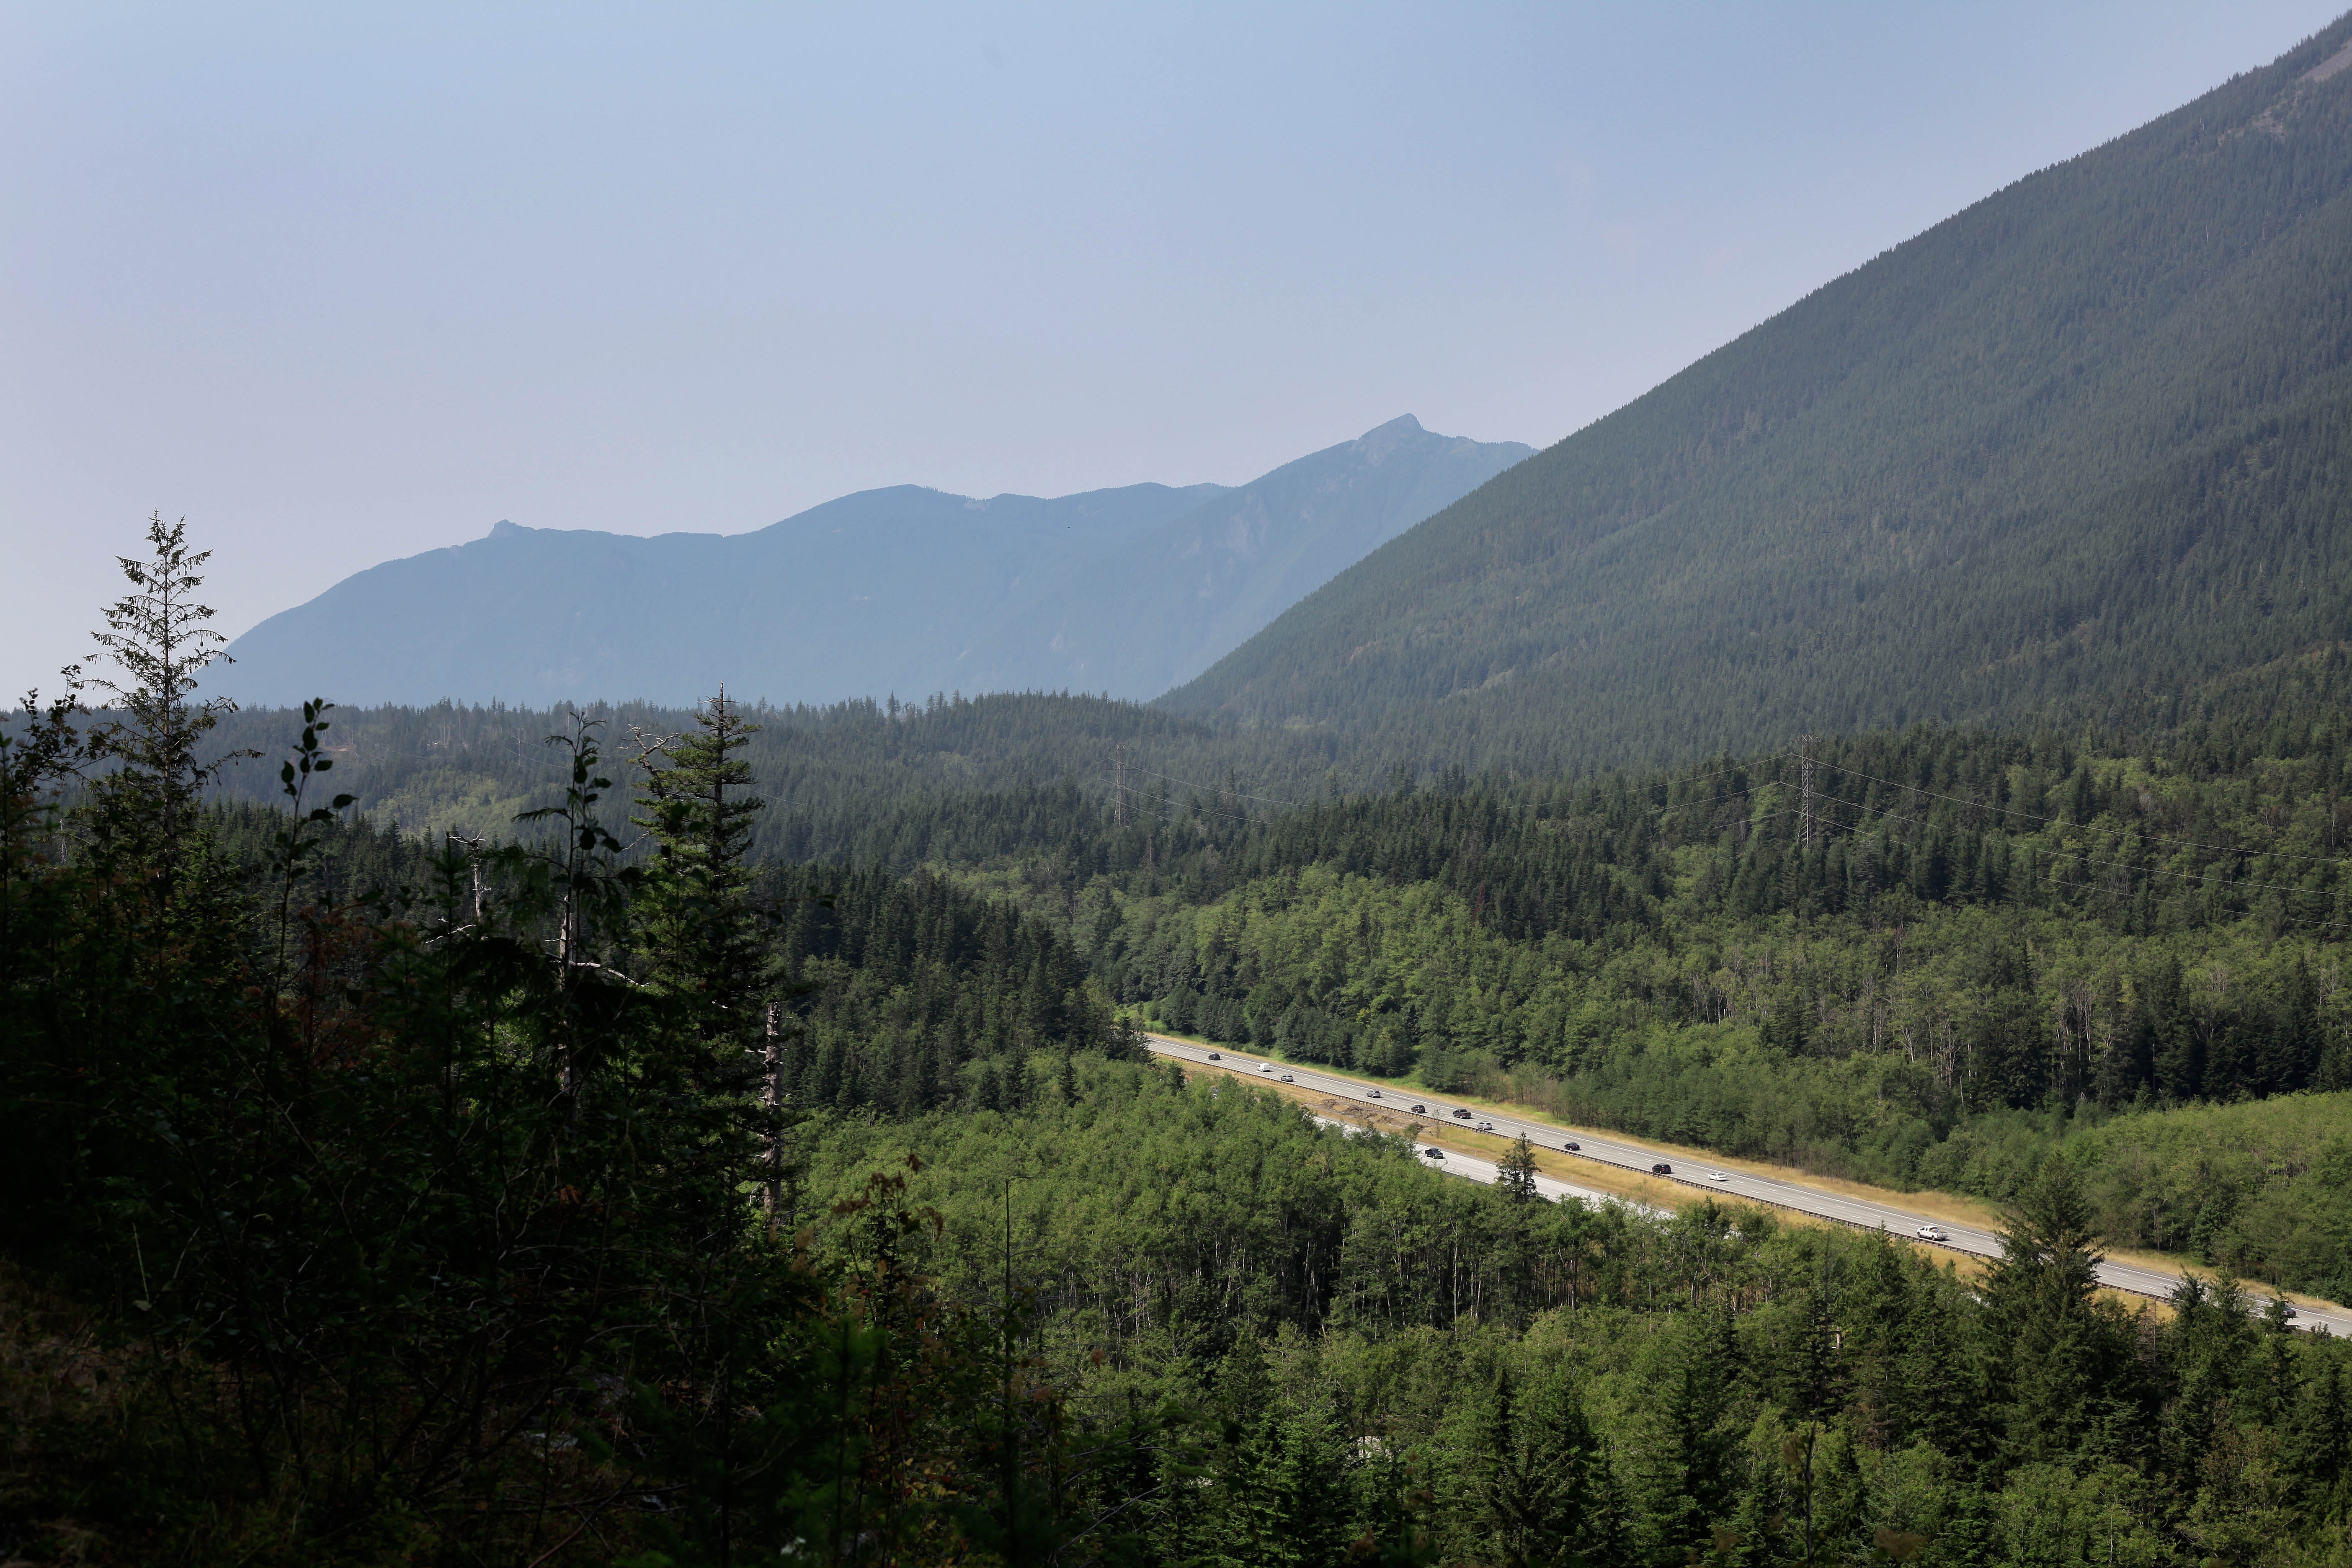
mountainous landforms, mountain, highland, wilderness, natural environment, tree, hill, hill station, atmospheric phenomenon, biome, forest, ridge, sky, nature reserve, mountain range, tropical and subtropical coniferous forests, fell, valley, road, national park, plant community, rural area, landscape, plant, chaparral, spruce fir forest, temperate coniferous forest, cloud, mount scenery, terrain, shrubland, valdivian temperate rain forest, temperate broadleaf and mixed forest, tourism, pine family